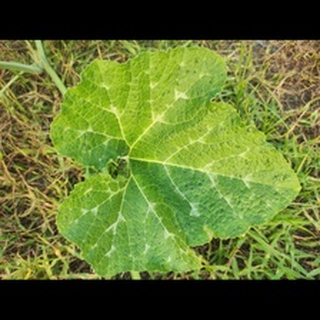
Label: pumpkin_bacterial_leaf_spot